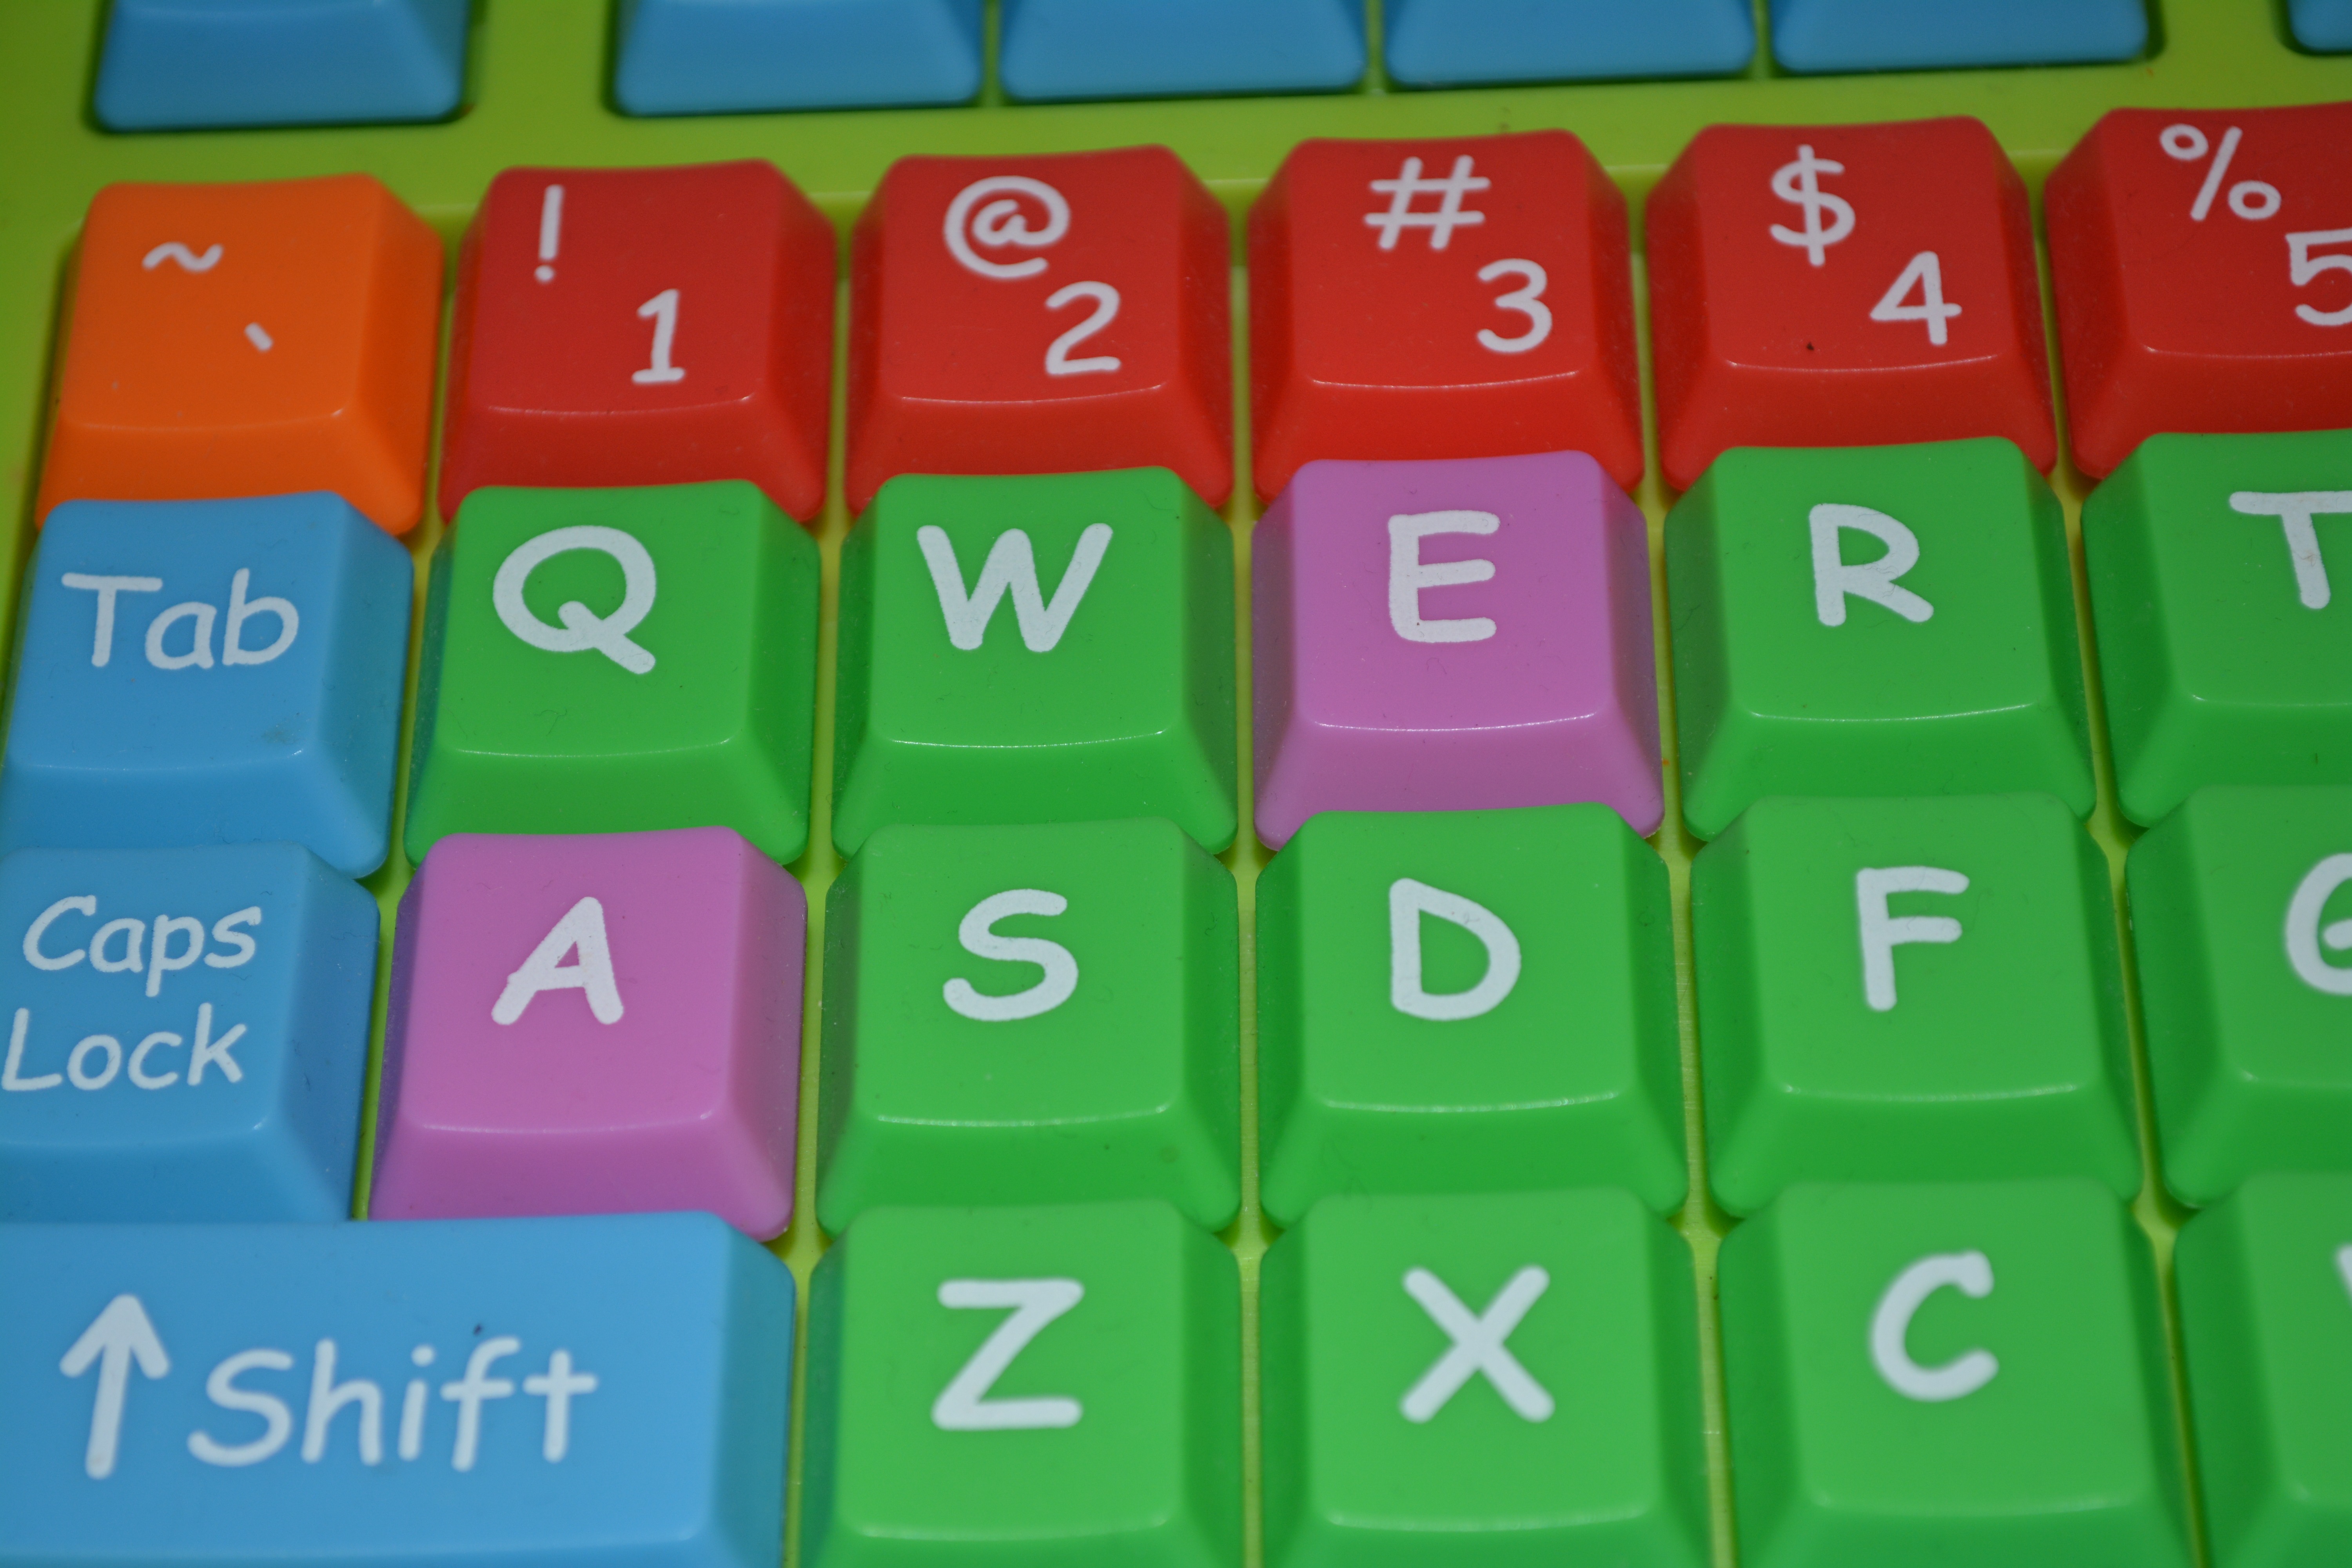
computer, keyboard, technology, play, number, green, red, color, blue, colorful, toy, font, numbers, electronics, keys, letters, games, gadgets, devices, symbols, screenshot, laptops, indoor games and sports, alphabets